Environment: real
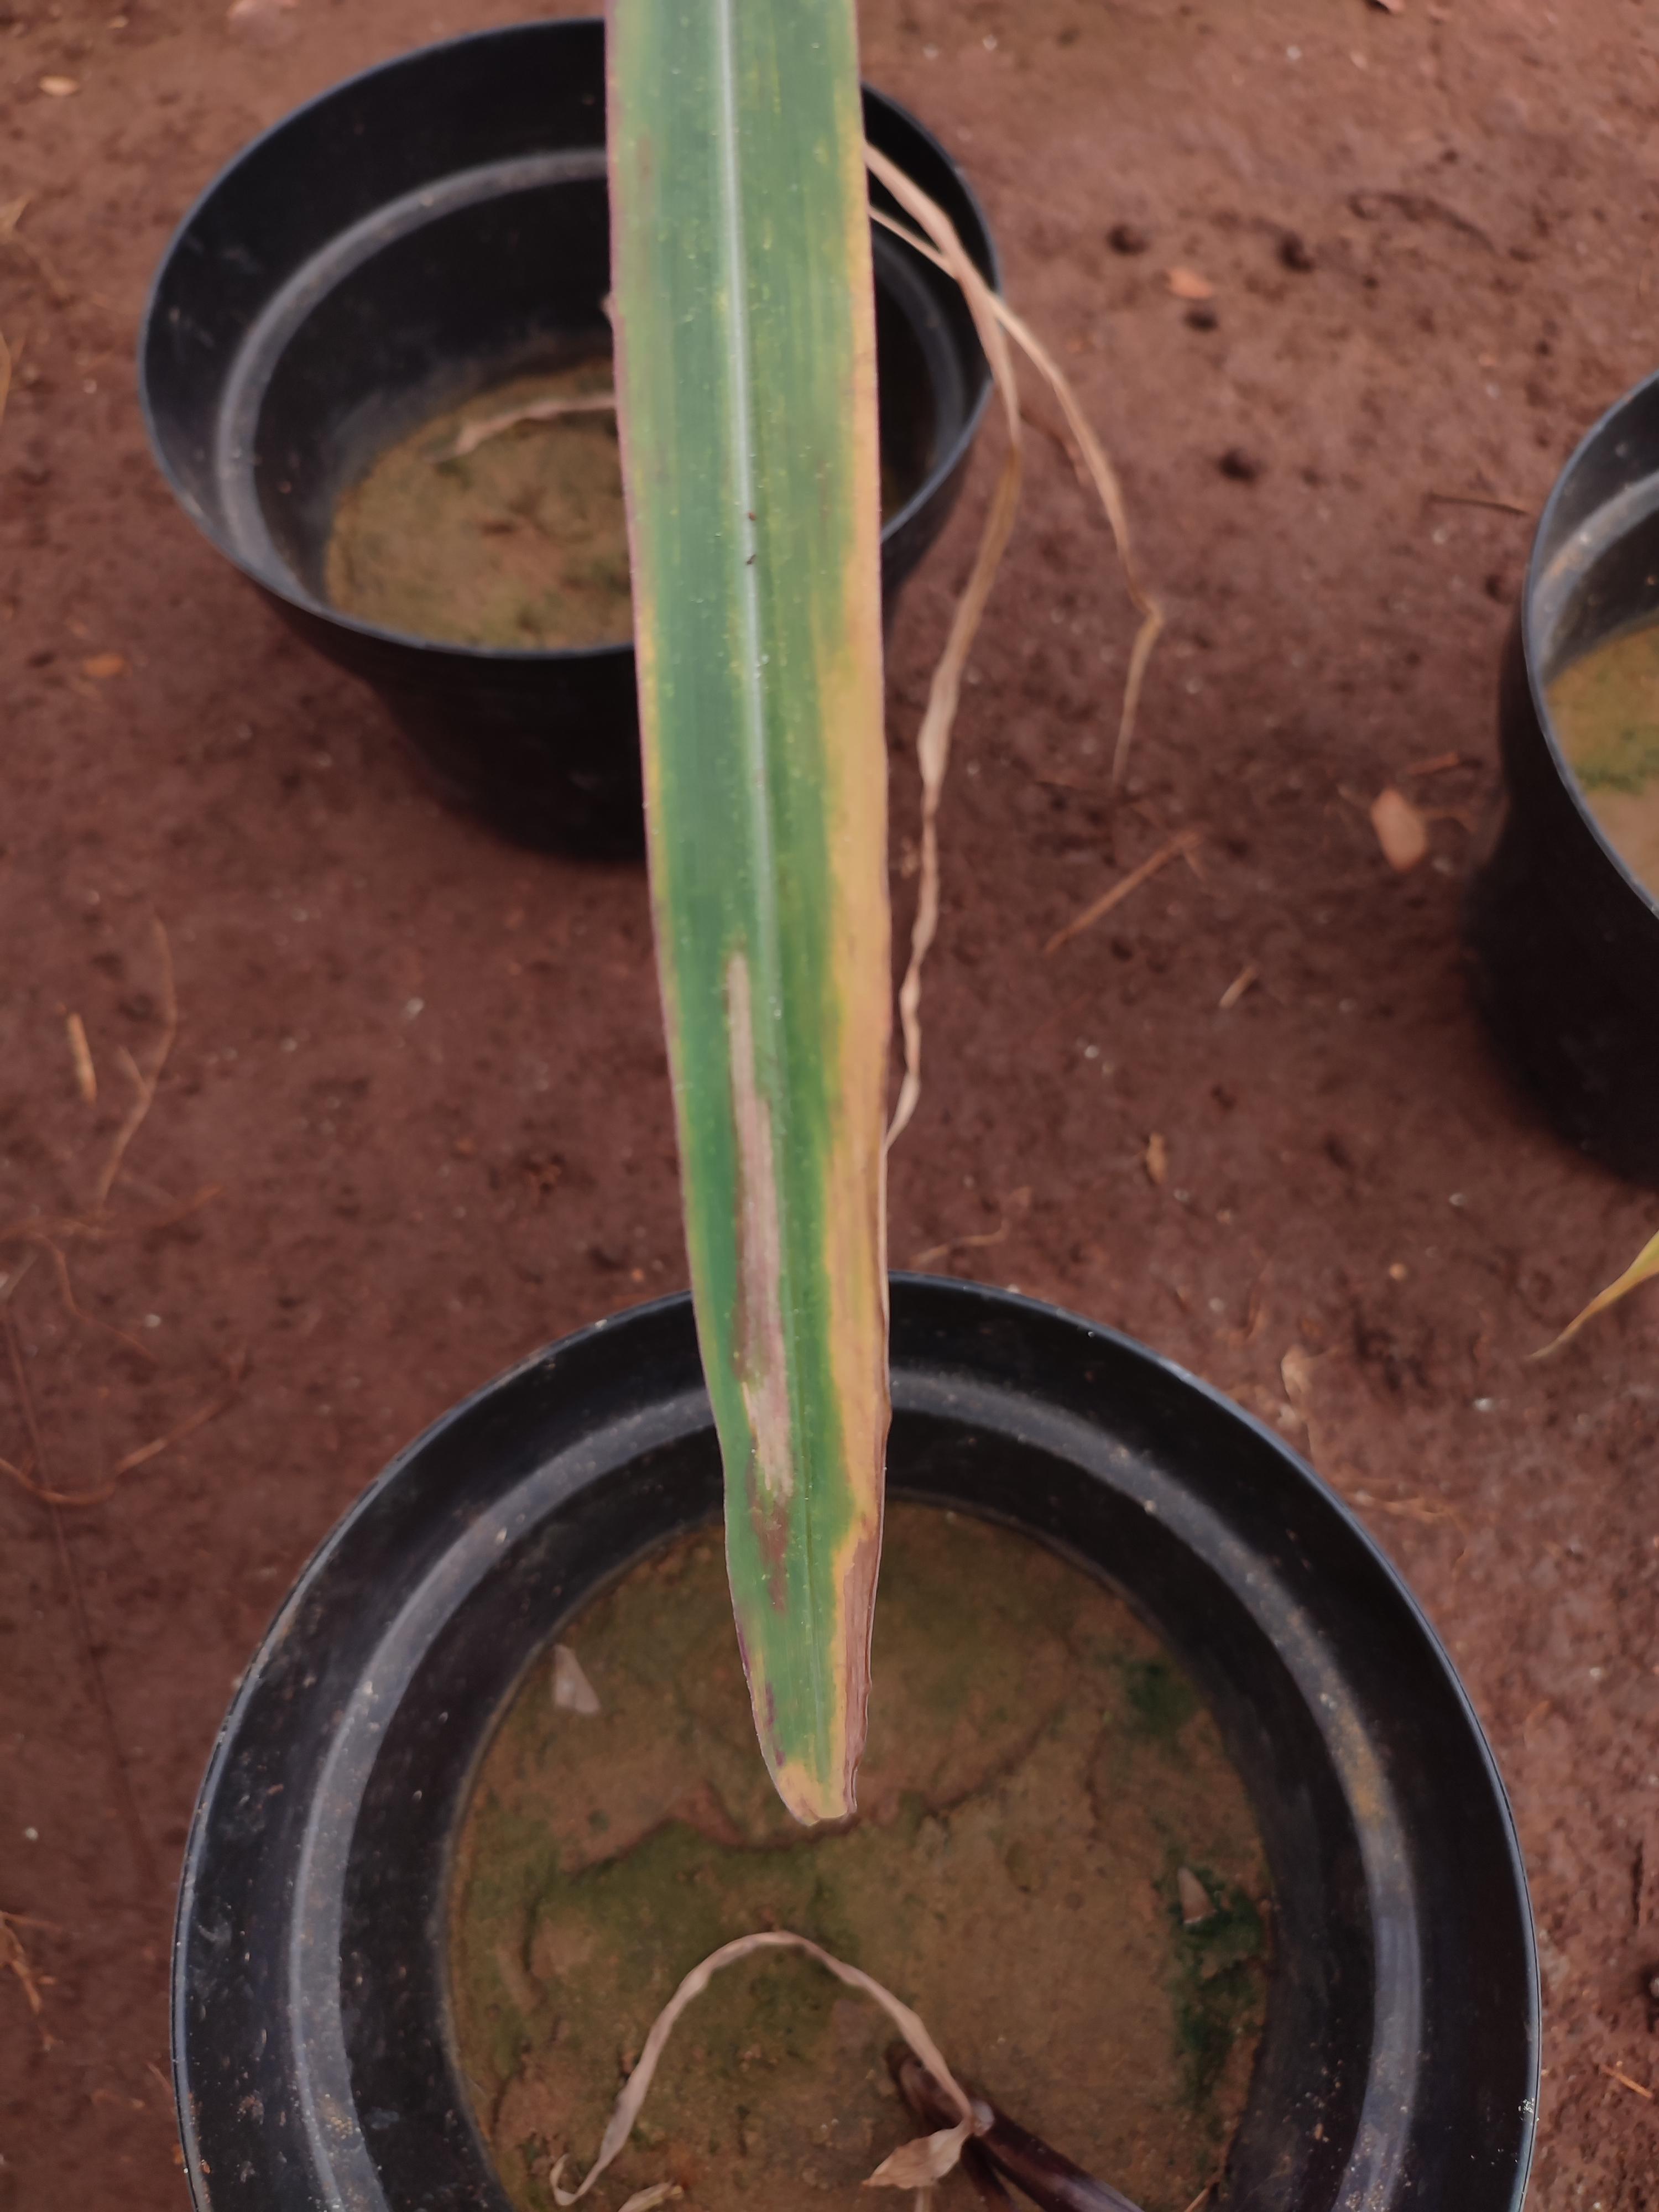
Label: potassium_deficiency